Margot Fonteyn

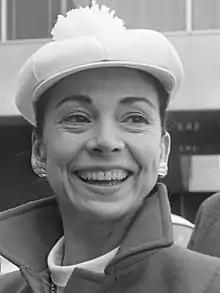
Fonteyn in 1968

Fonteyn began her greatest artistic partnership at a time when many people, including the head of the Royal Ballet, Ninette de Valois, thought she was about to retire. In 1961 Rudolf Nureyev, star of the Kirov Ballet, defected in Paris and was invited by de Valois to join the Royal Ballet. De Valois offered Fonteyn the opportunity to dance with Nureyev in his debut, and though reluctant because of their 19-year age difference, Fonteyn agreed.